Sea Eye Lake

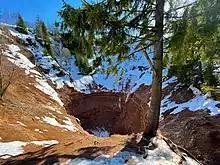
The dried lake in April 2022.

Müšyl ([]) means crater in the Mari language. In early documents it was known only by its Mari name, written in the Russian text with Mari diacritics. Later, Russian-speaking tourists were inspired by the sea-like colour of the water to give it the more poetic Russian name.